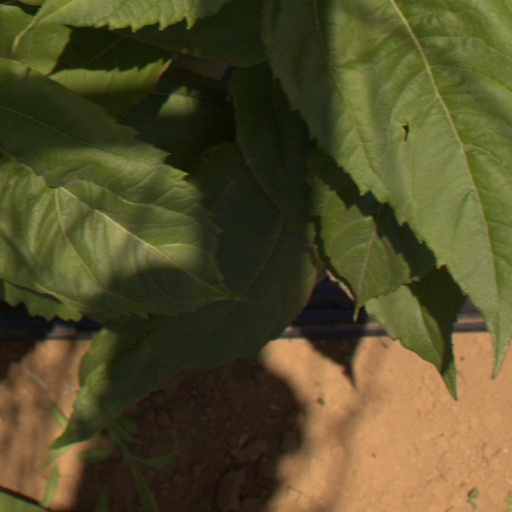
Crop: Jerusalem artichoke